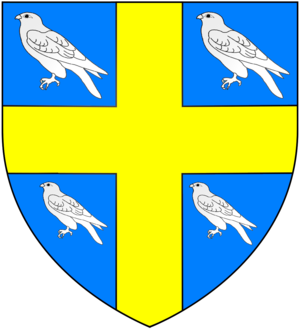
James Wriothesley, Lord Wriothesley, né le 1ᵉʳ mars 1605 et mort le 5 novembre 1624, est un homme politique anglais. L'un des plus jeunes députés jamais élus à la Chambre des communes, il est également l'un des plus jeunes députés à décéder en cours de mandat.